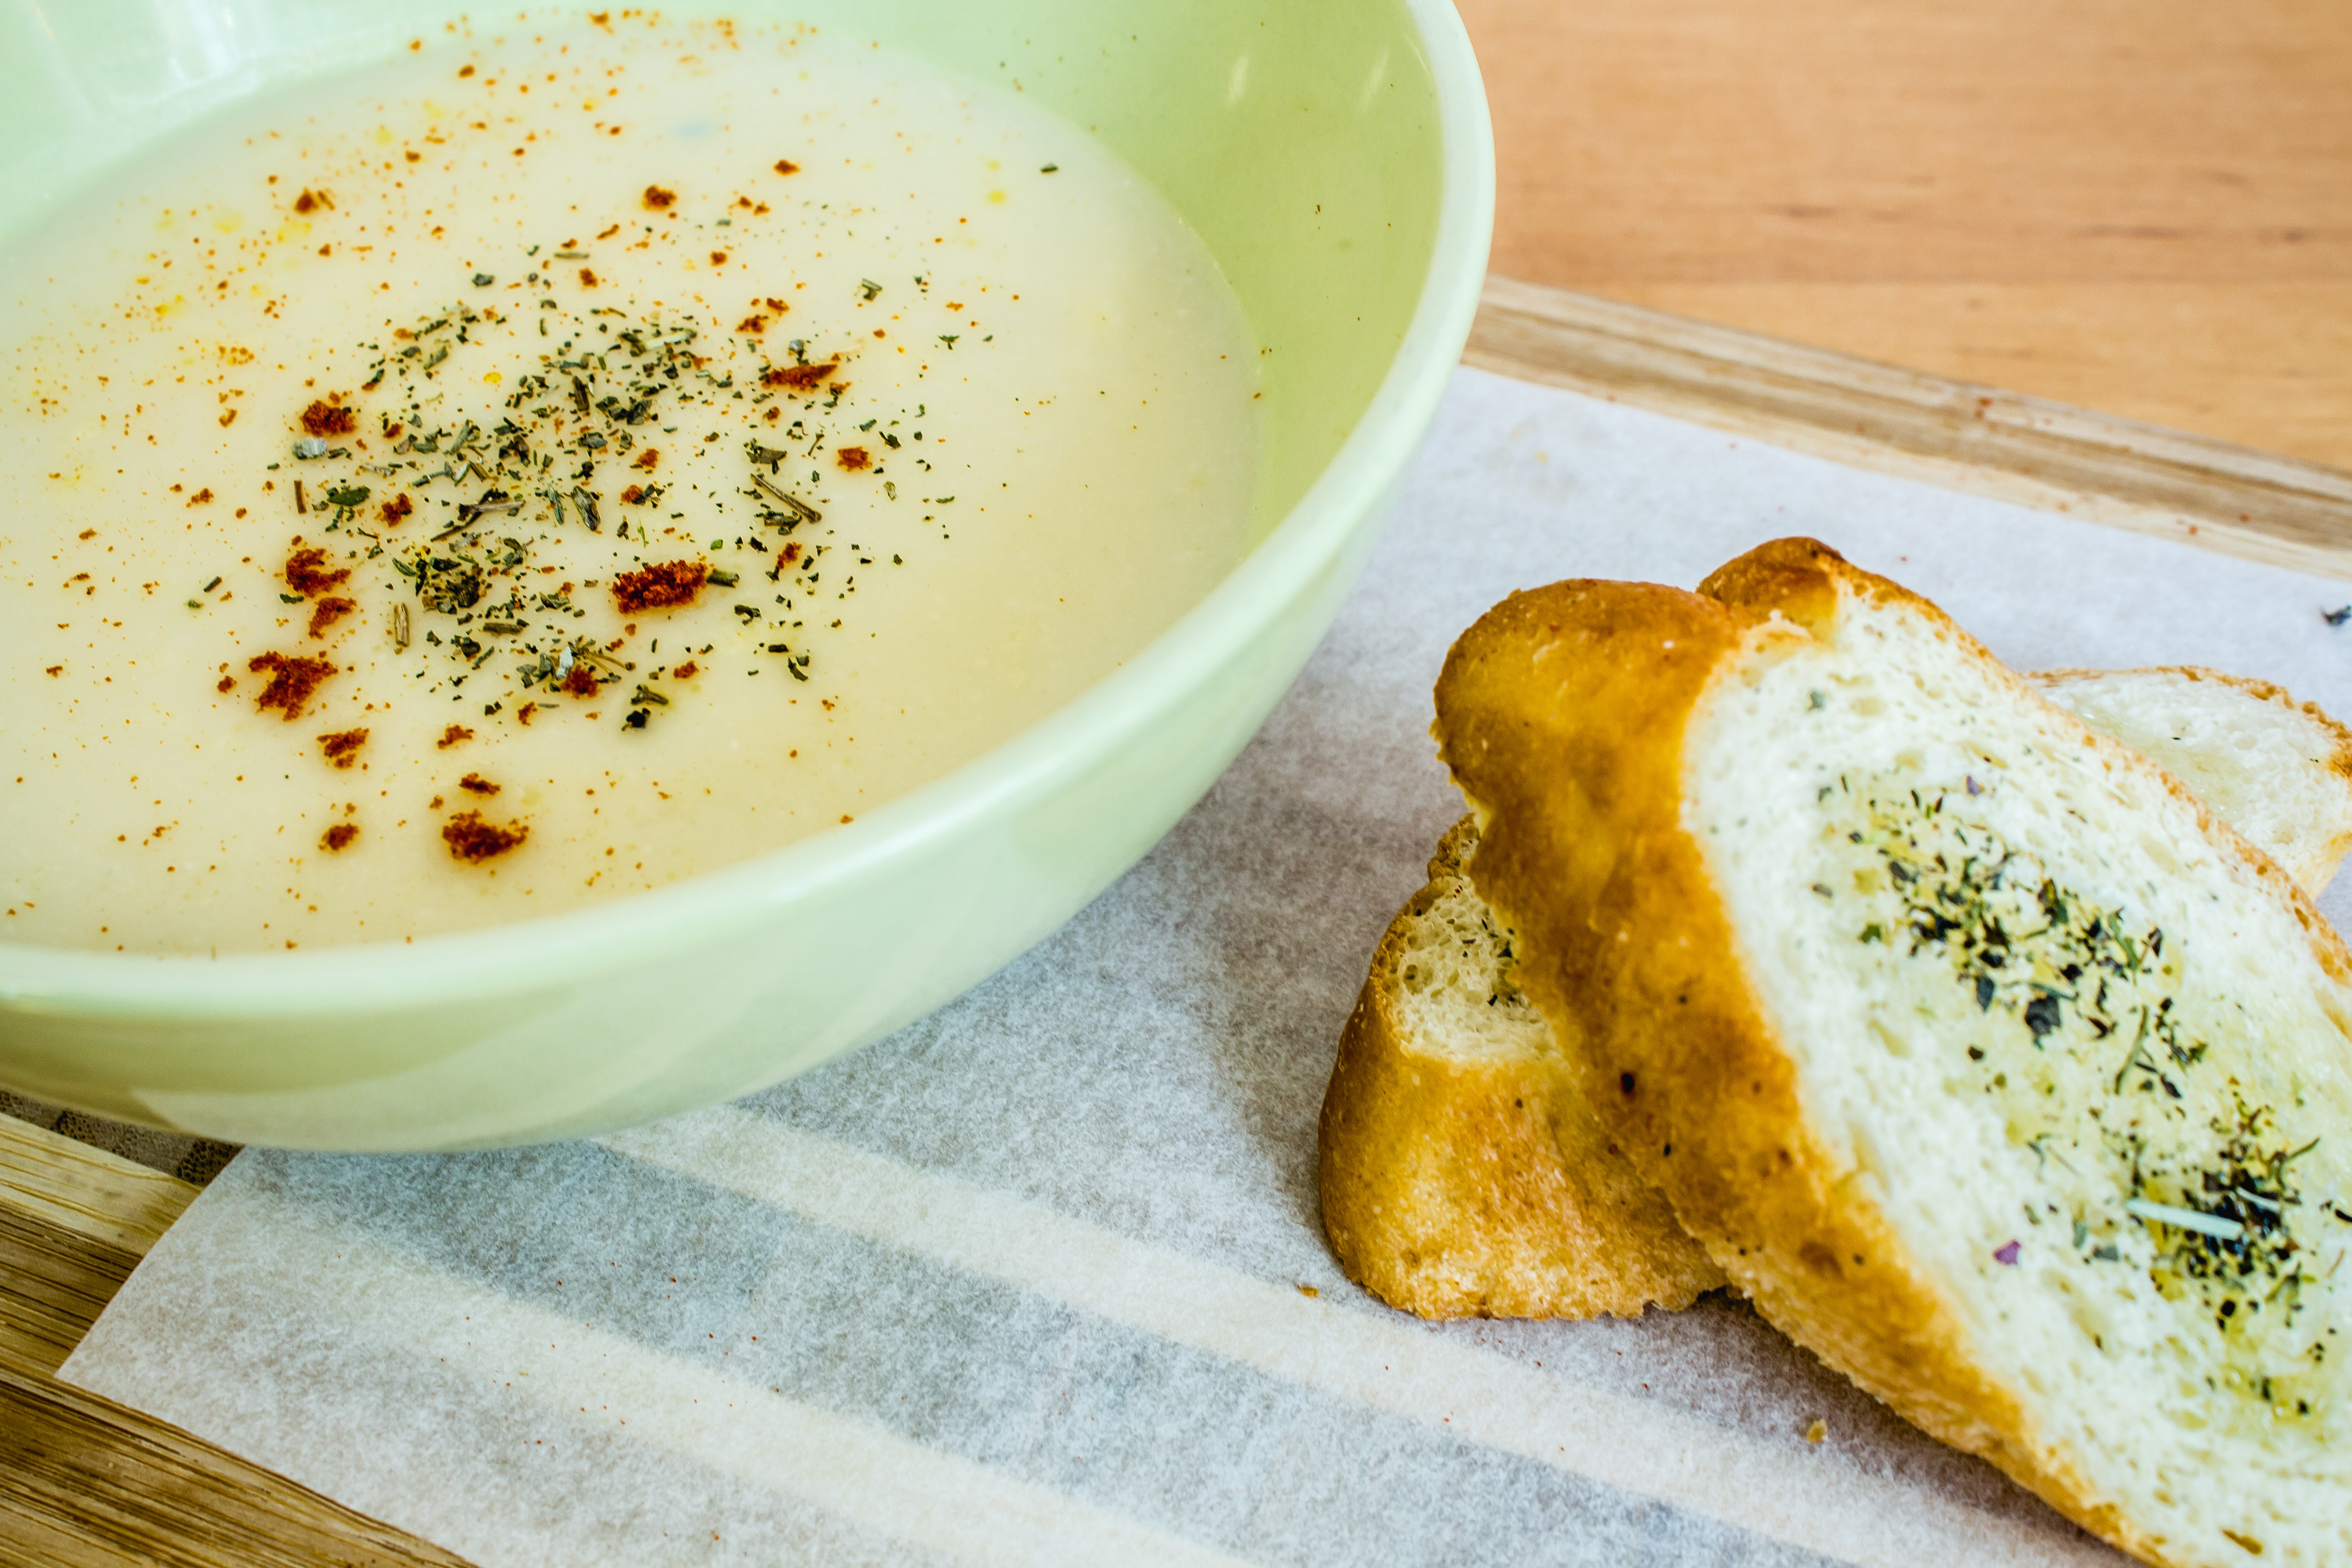
food, tableware, dishware, ingredient, condiment, recipe, b chamel sauce, cuisine, serveware, dish, staple food, liquid, sauces, produce, Vichyssoise, mixing bowl, comfort food, porcelain, sliced bread, garnish, cup, plate, soup, dip, Natillas, bread, dairy, mixture, bowl, vegetable, breakfast, la carte food, loaf, white bread, toast, seasoning, bearnaise sauce, cooking, cr me anglaise, ceramic, platter, drink, meal, gluten, delicacy